Zviahel

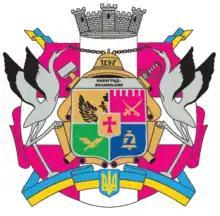
Former full coat of arms of Novohrad-Volynskyi (used 1994–2022)

On 31 March 2022, the city council decided to remove the letter Z (which was a reference to the name Zviahel) from its coat of arms (it was on the bell, in both the small and full version). This was done because the letter Z was widely used by the Russian army during the 2022 Russian invasion of Ukraine and has become a propaganda tool in Russia.